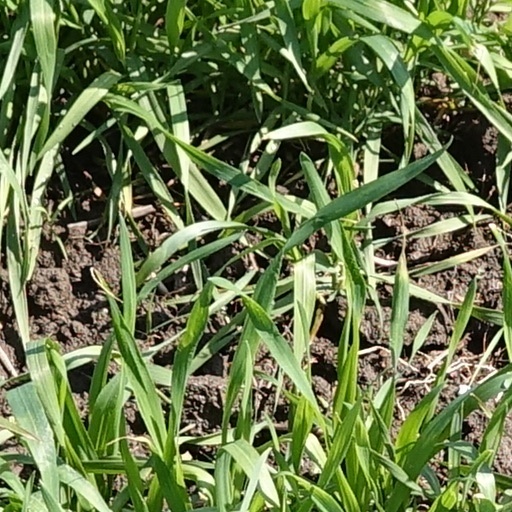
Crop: wheat